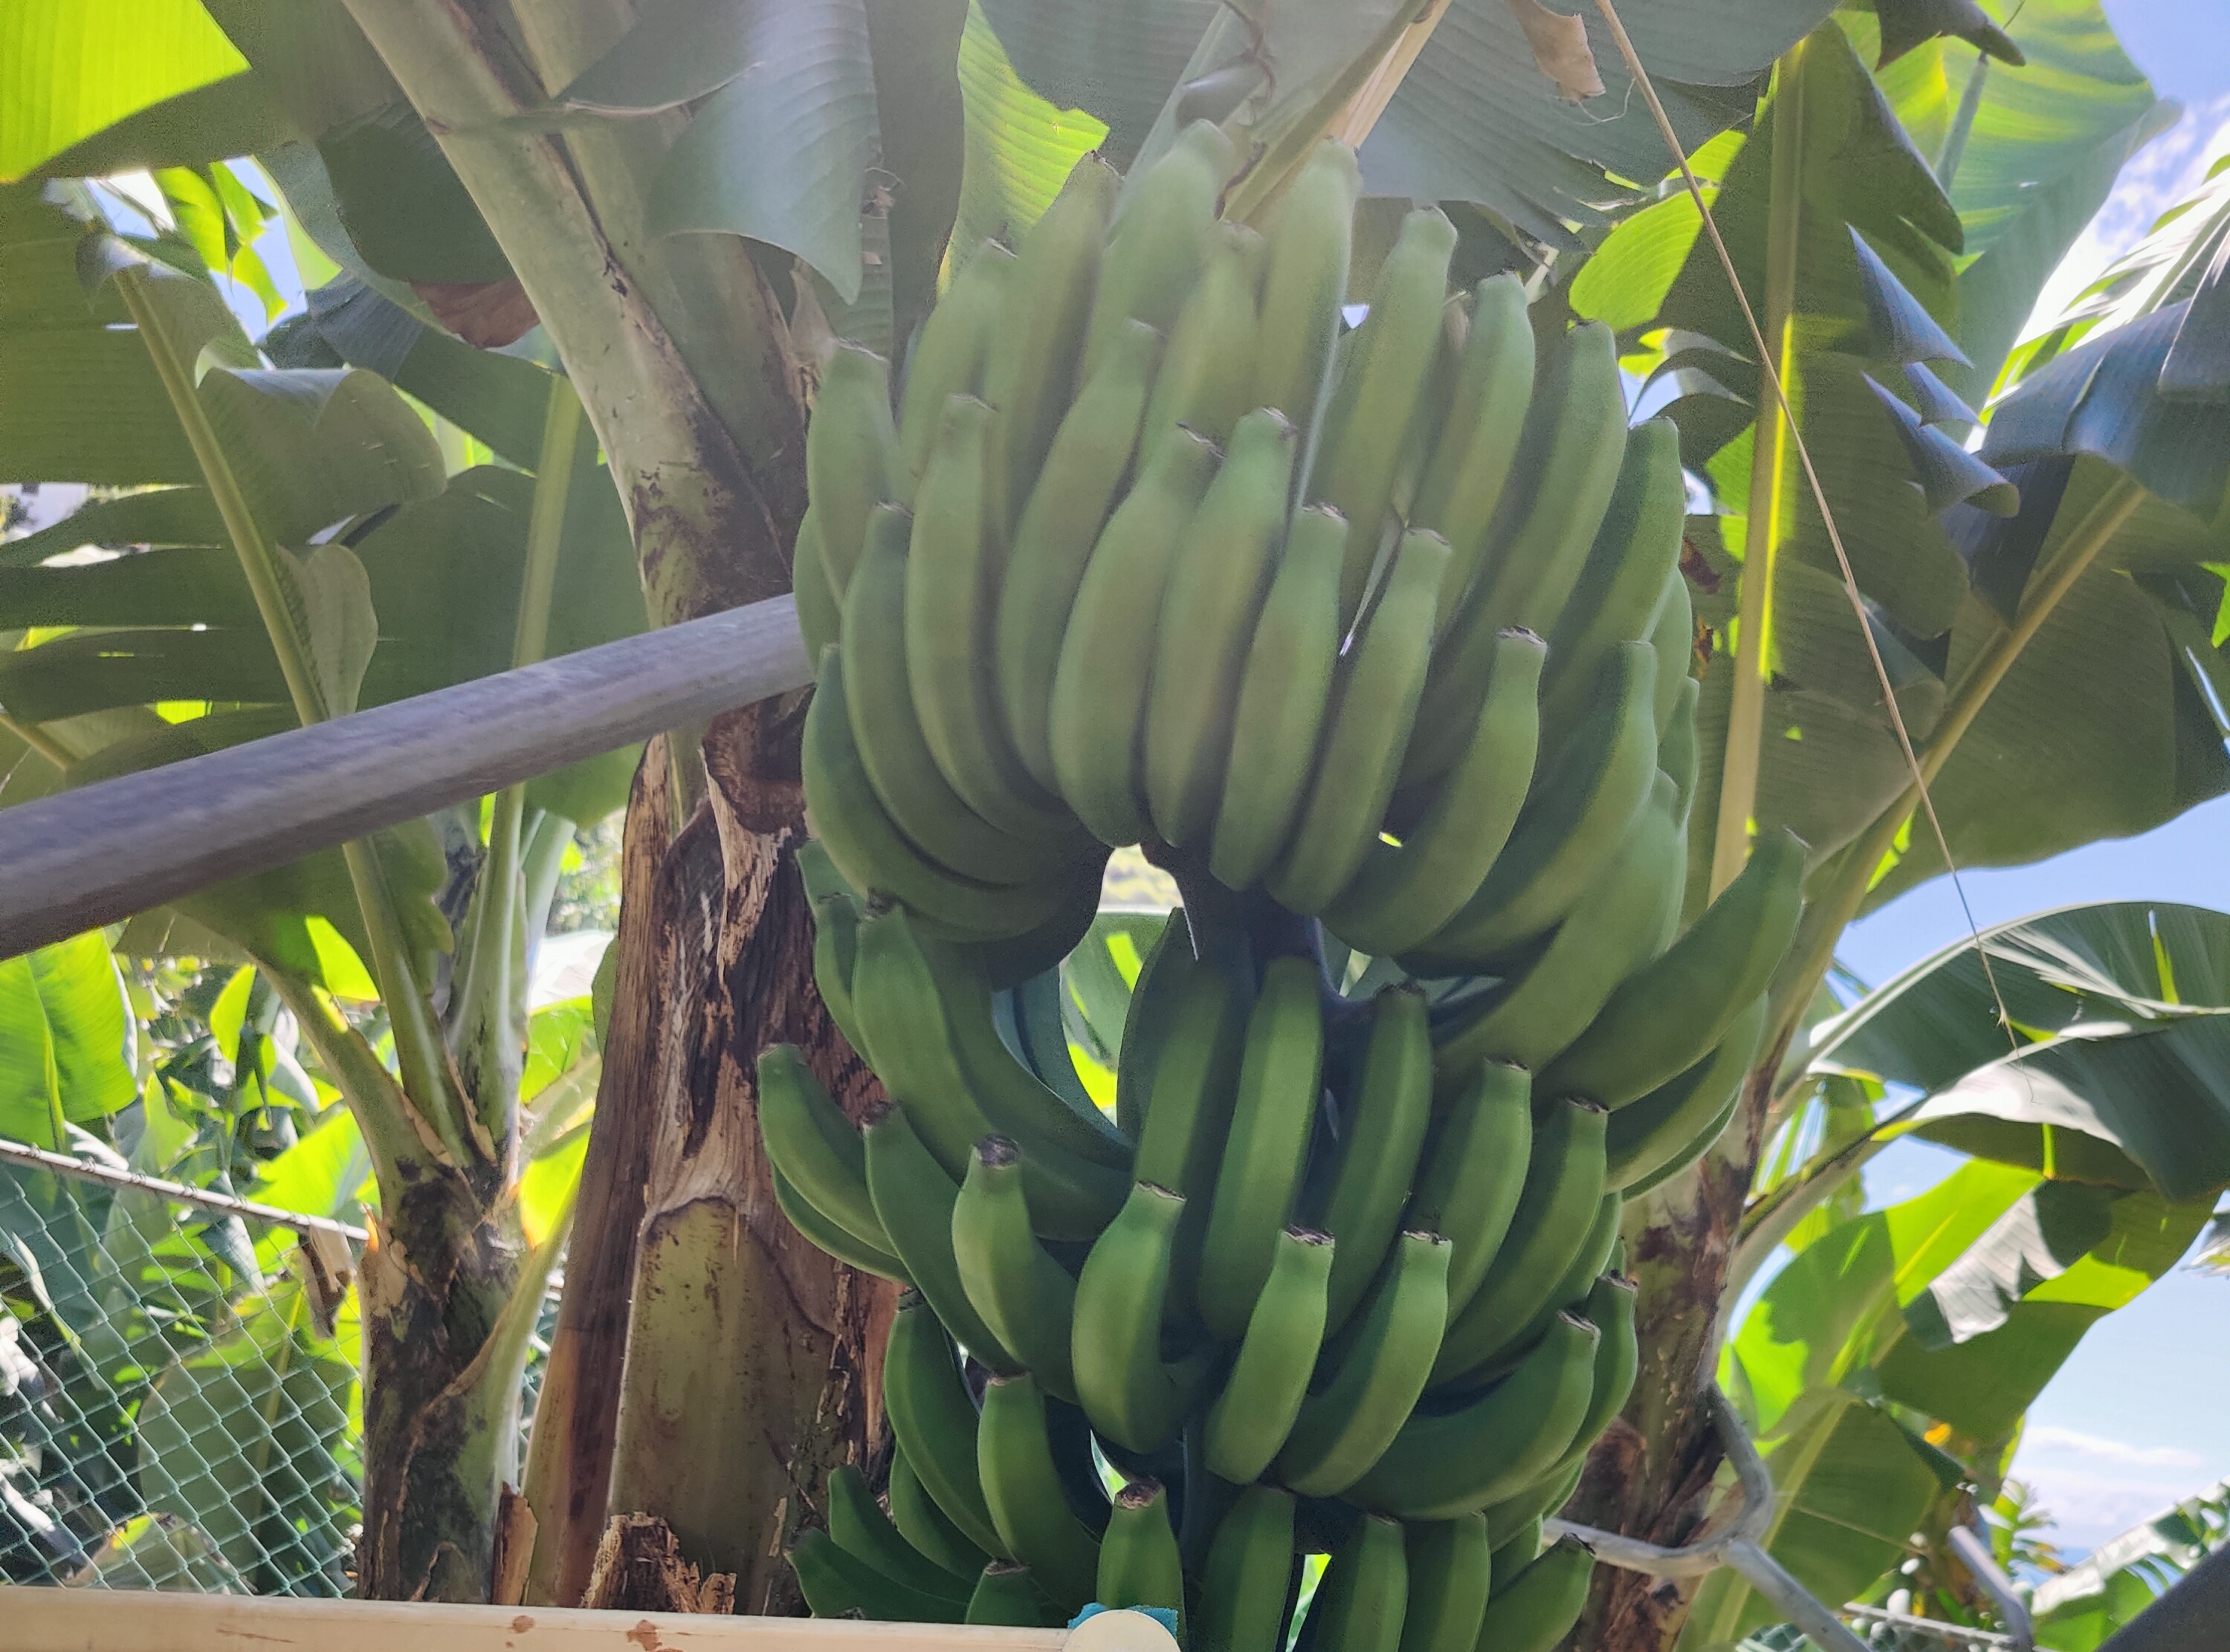
Label: Keep